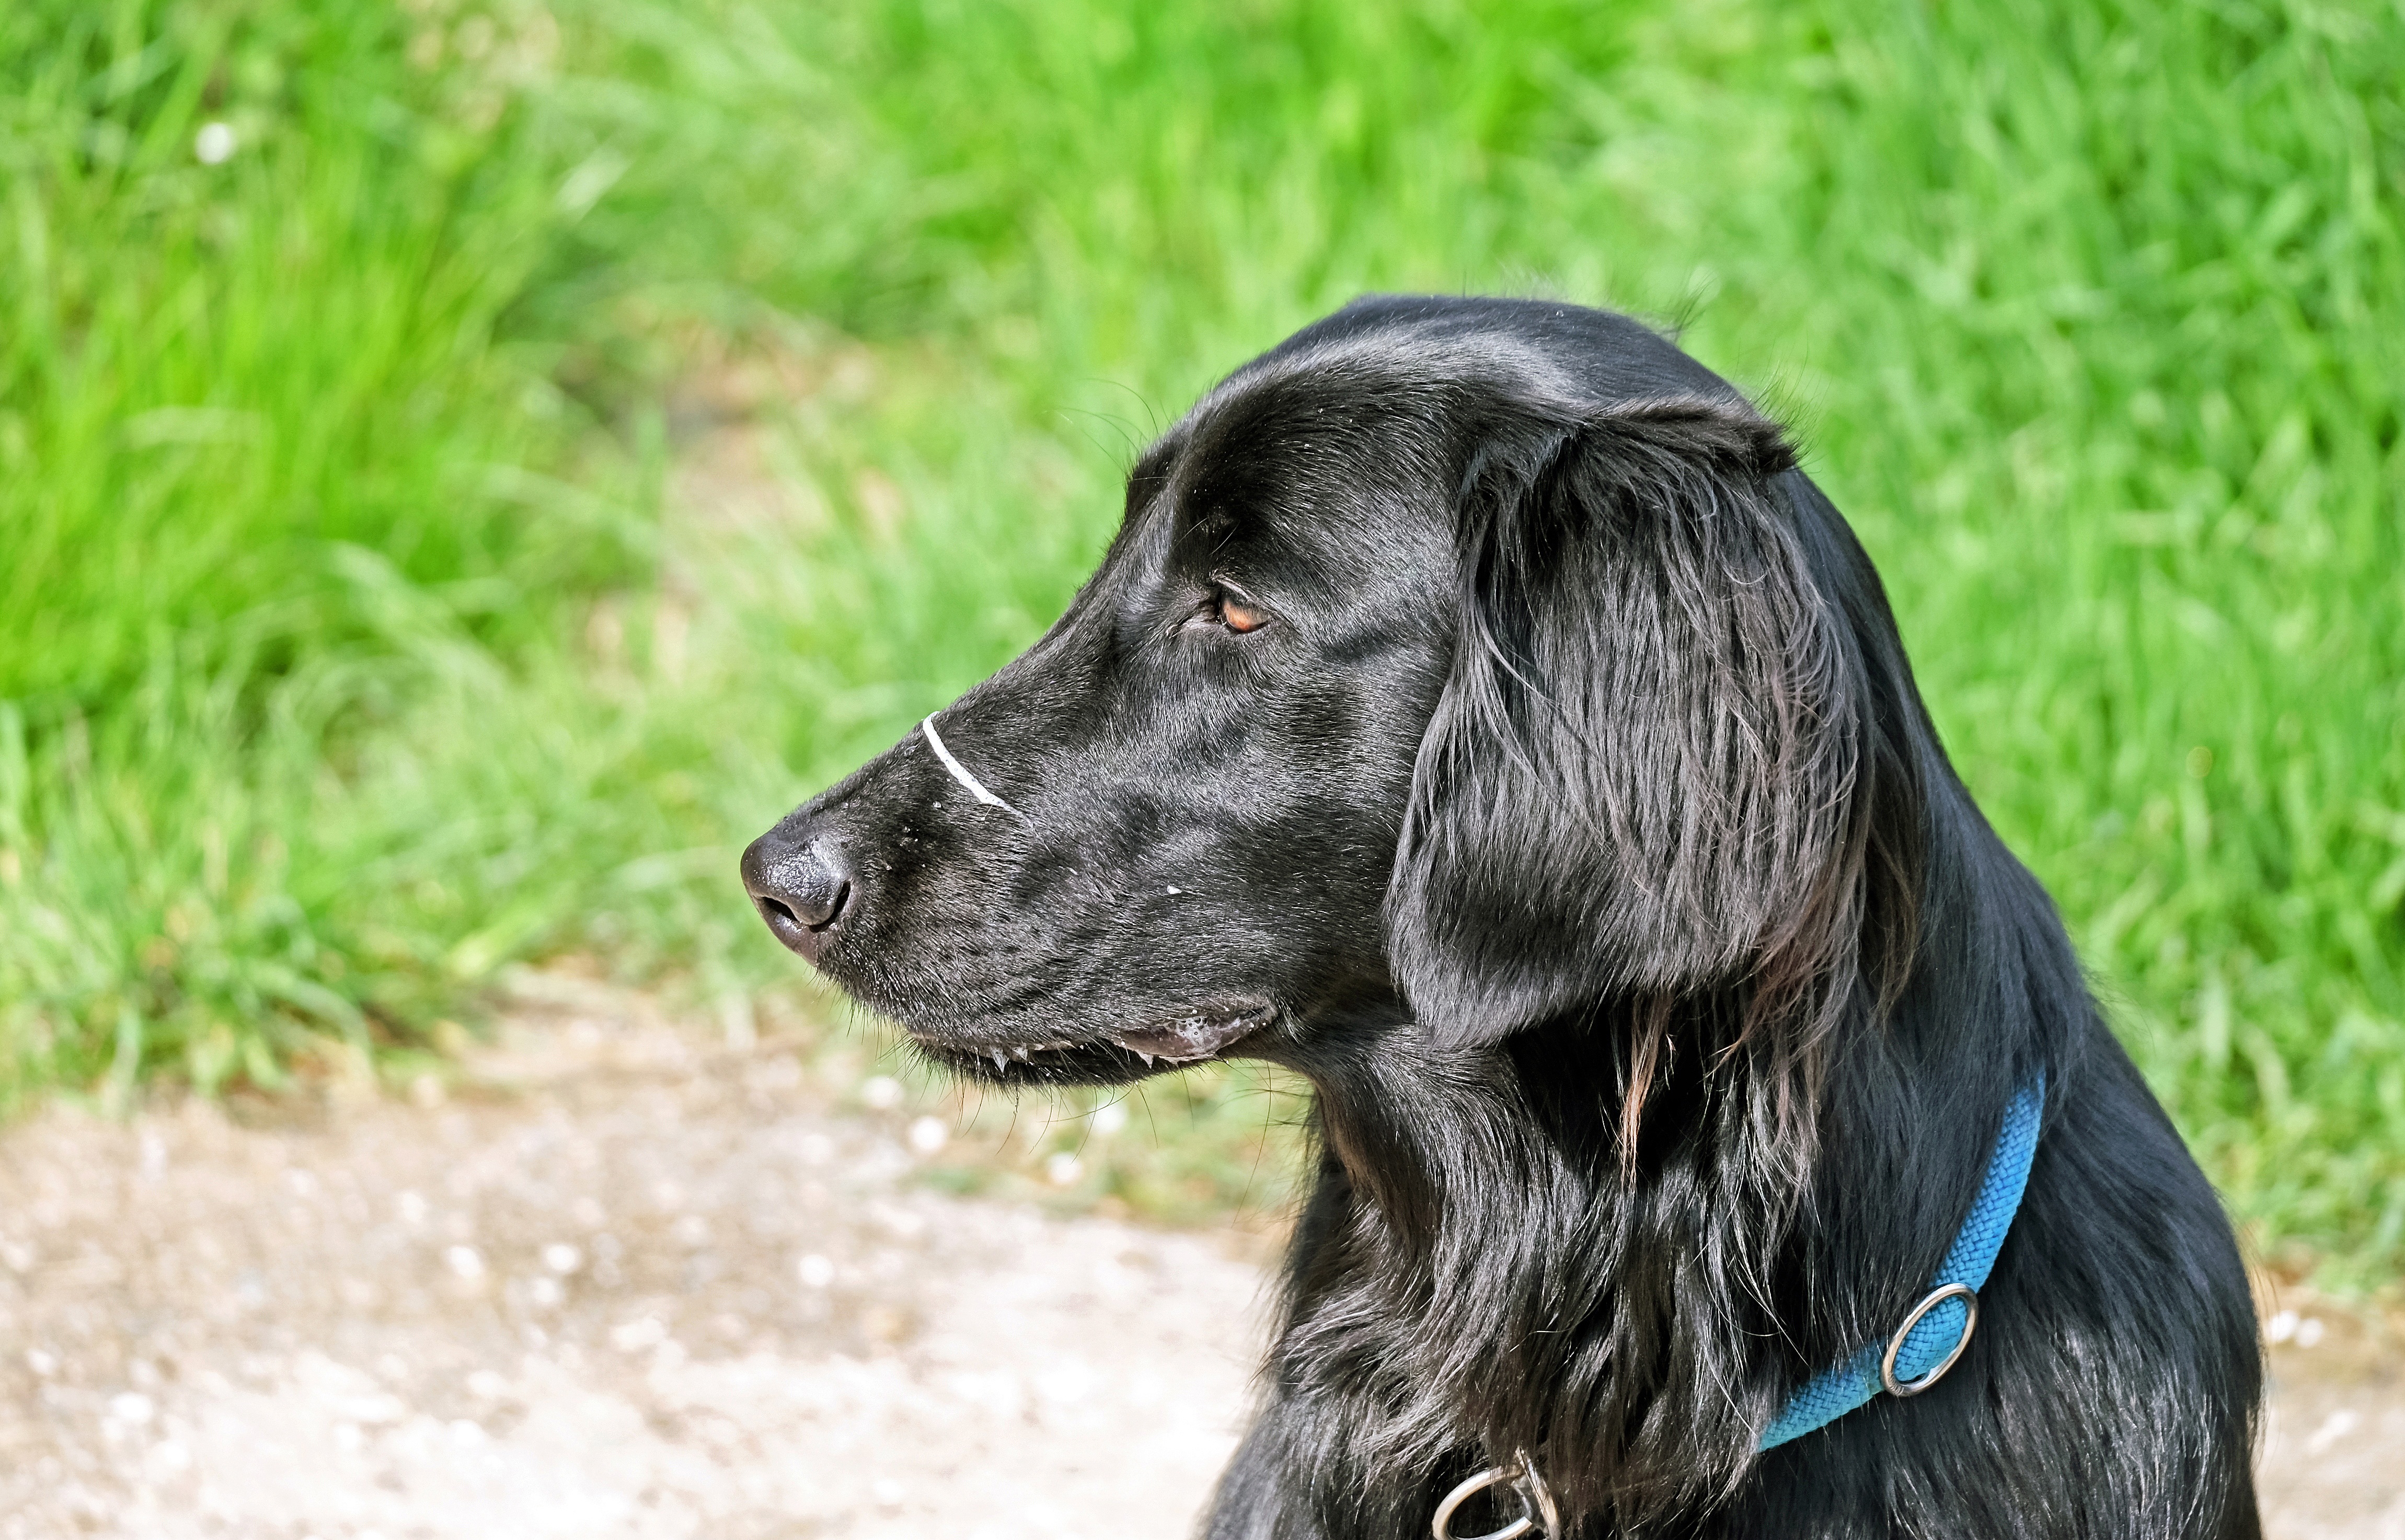
nature, puppy, dog, mammal, black, vertebrate, dog breed, hundeportrait, flat coated retriever, small m nsterl nder, dog like mammal, carnivoran, english cocker spaniel, large m nsterl nder, boykin spaniel, field spaniel, german spaniel, blue picardy spaniel, german wirehaired pointer